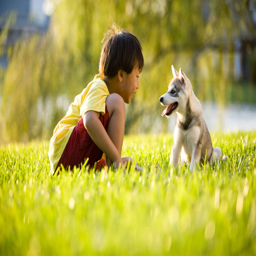
a boy with his puppy in a field in summer